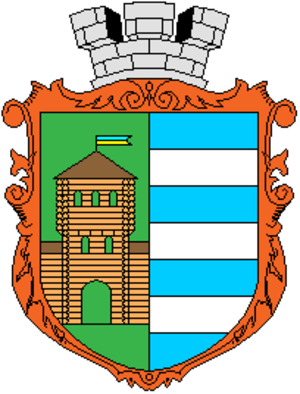
Horodenka ou Gorodenka est une ville de l'oblast d'Ivano-Frankivsk, en Ukraine, et le centre administratif du raïon de Horodenka. Sa population s'élevait à 9 298 habitants en 2017.